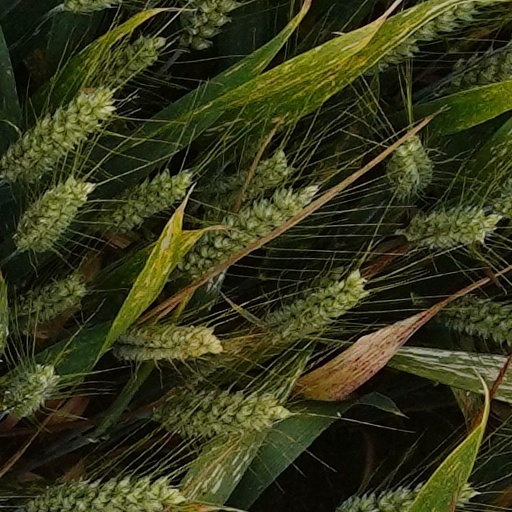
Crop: wheat